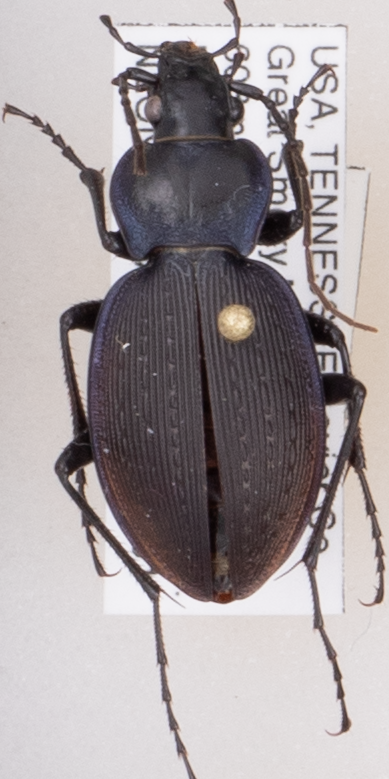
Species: Carabus goryi
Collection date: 2018-05-01
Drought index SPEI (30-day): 0.102
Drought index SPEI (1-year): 0.47
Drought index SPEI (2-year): -0.348